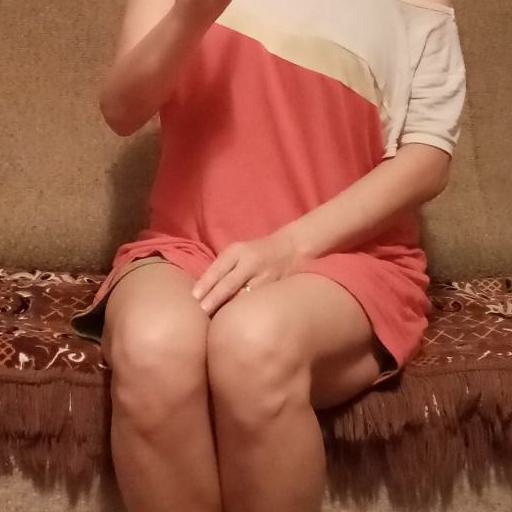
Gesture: no_gesture